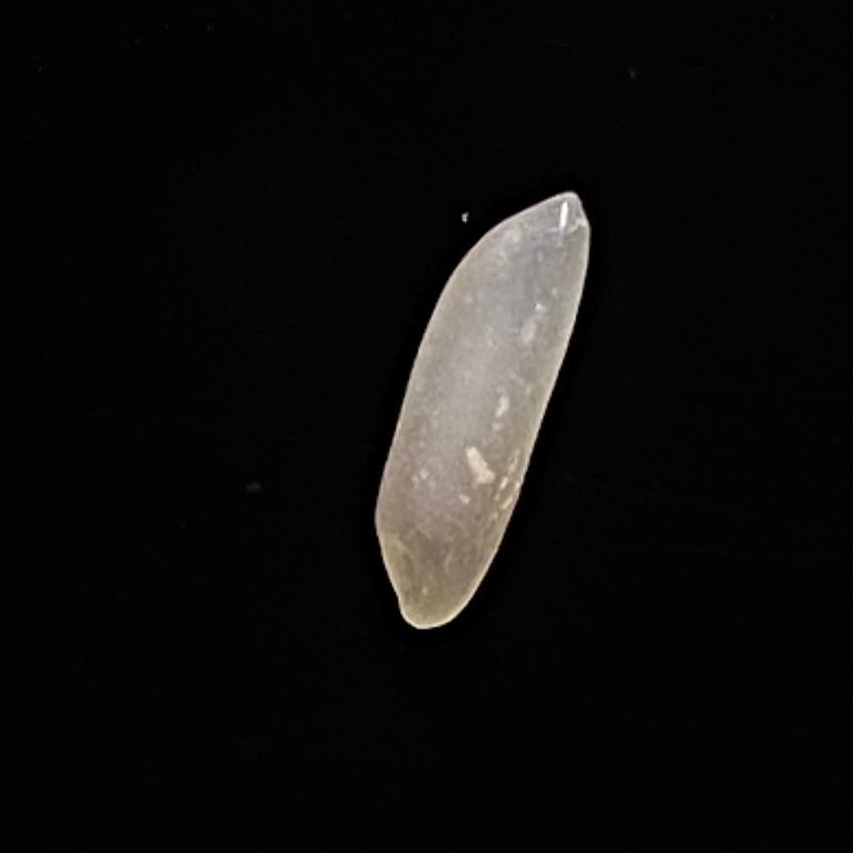
Rice variety: Shampakatari